Dana Berger

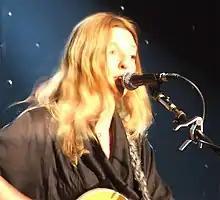

Dana Berger (born 2 November 1970) is an Israeli singer-songwriter and occasional actress. She is also a graduate of the Rimon School of Jazz and Contemporary Music. Berger came to fame in the 1990s, appearing on the popular TV show "Inyan Shel Zman". After becoming well known, she released a number of albums, among them the widely popular album "Ad Ha'Katze" (To the Edge), which was certified platinum and went on to sell over 60,000 copies in Israel.